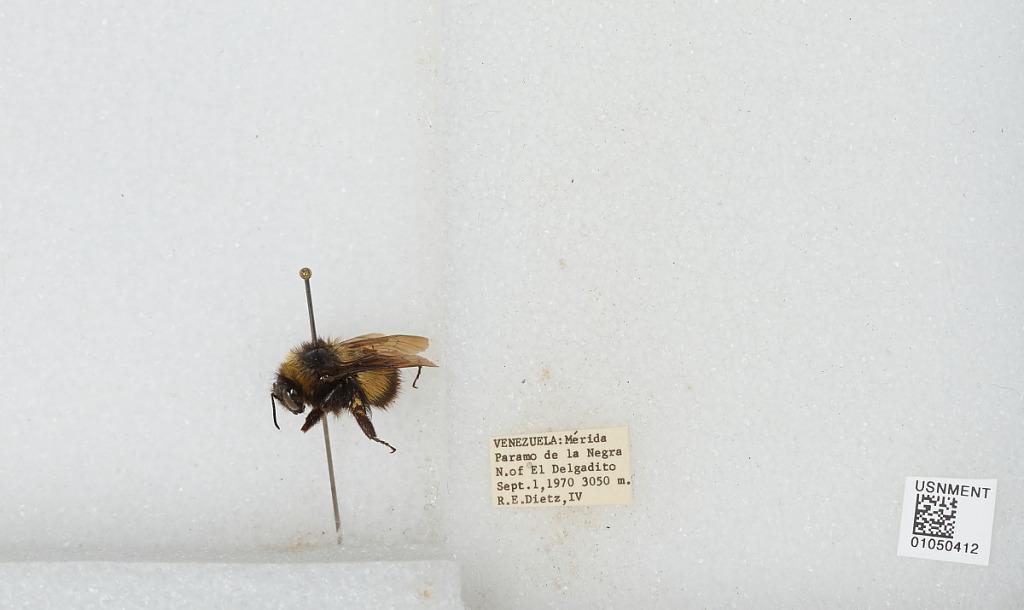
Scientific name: Bombus sp.
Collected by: R. Dietz
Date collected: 1970-9-1
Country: Venezuela
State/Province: Merida
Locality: Paramo de la Negra North of El Delgadito